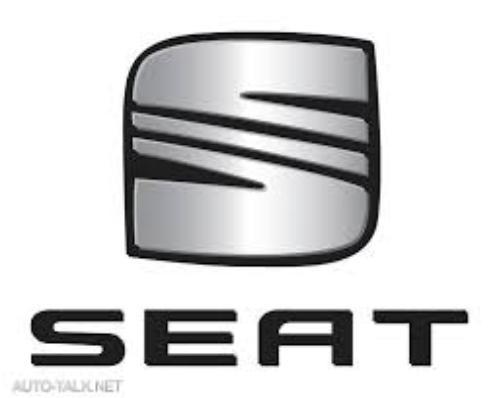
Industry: Transportation